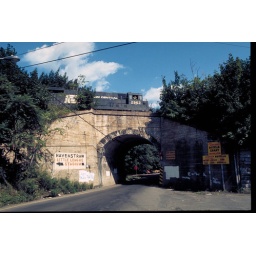
A southbound Penn Central freight train crosses a stone bridge at Haverstraw on the West Shore line in 1971.